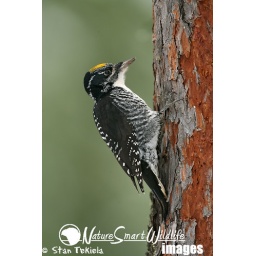
Three-toed Woodpecker Picoides tridactylus, adult male on pine tree taken in Tamarack Minnesota